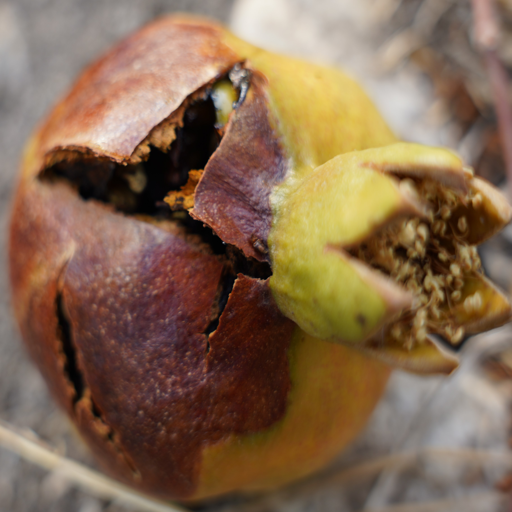
Label: Colletotrichum spp